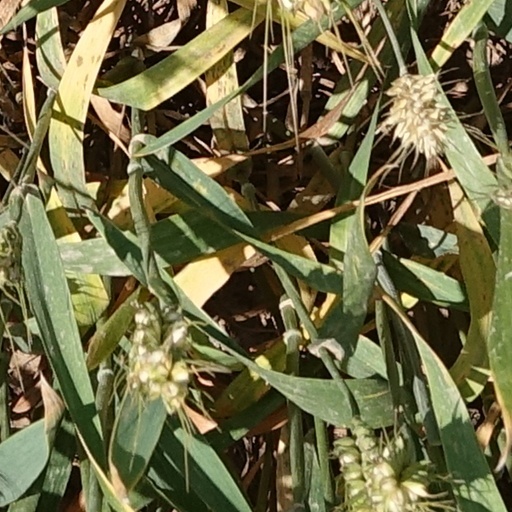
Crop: wheat